Book of Common Prayer (1559)

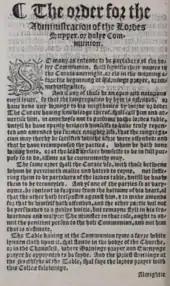
First page of the 1559 Communion office

The office's title, "The Order of the Administration of the Lord's Supper or Holy Communion", was the same as the 1552 prayer book and retained through the 1662 prayer book. A rubric detailing the place where a priest should stand during the office from the 1552 prayer book was retained within both the Elizabethan Act of Uniformity and 1559 text, though Elizabeth almost immediately abrogated it. During the administration, two sentences from the preceding prayer books were, as Mark Chapman described, "somewhat incoherently combined" to form the following passage: